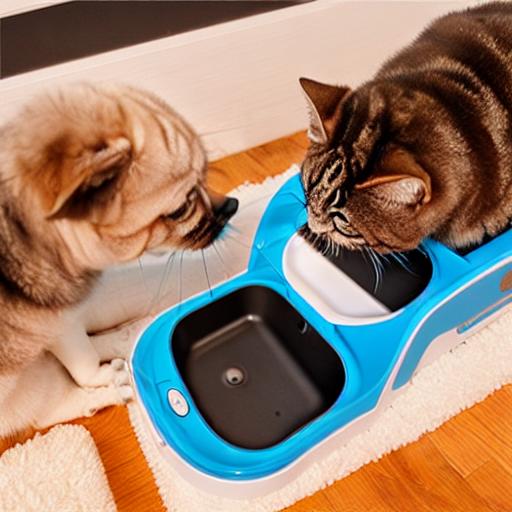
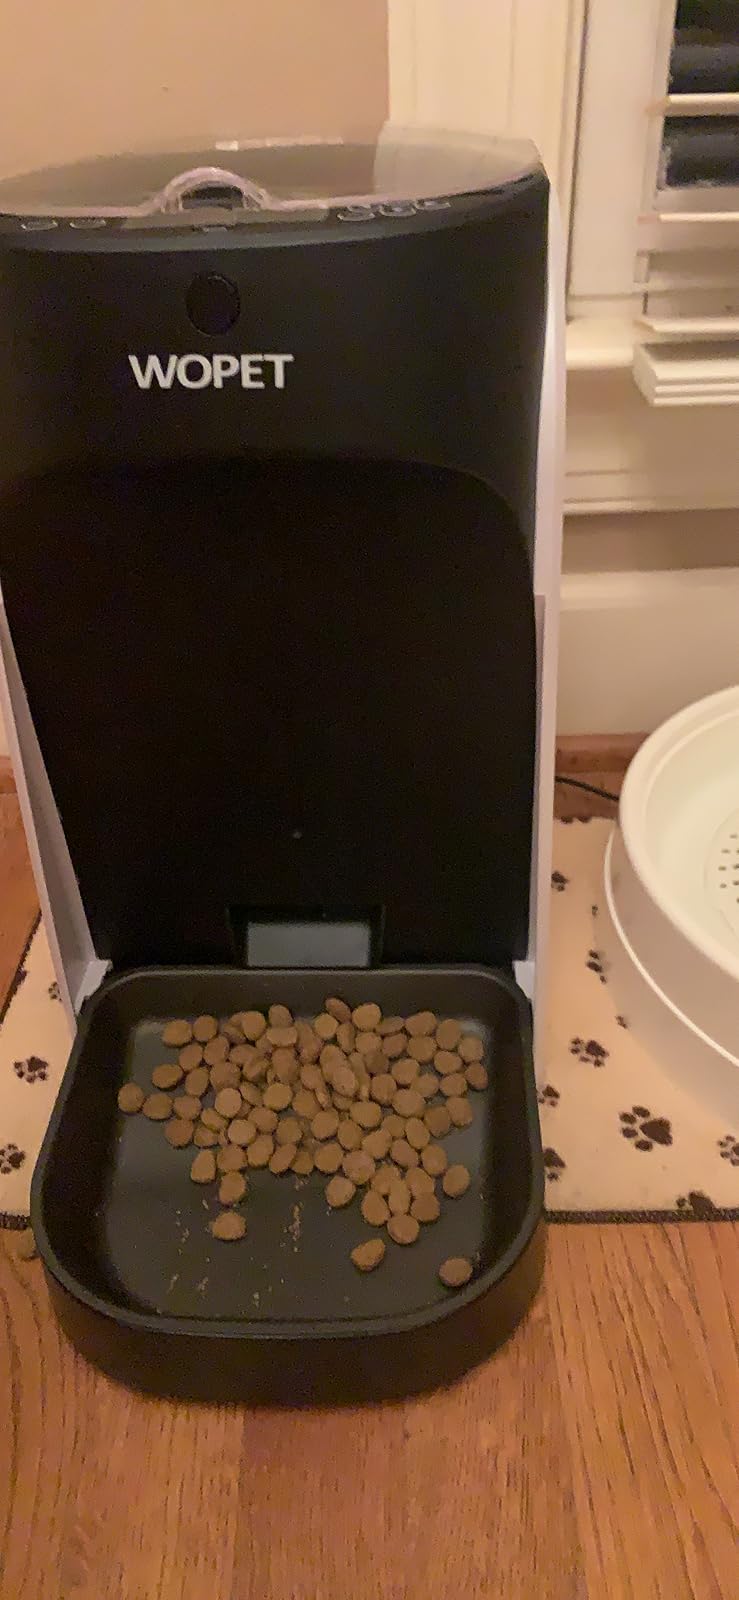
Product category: items_feeder
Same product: no